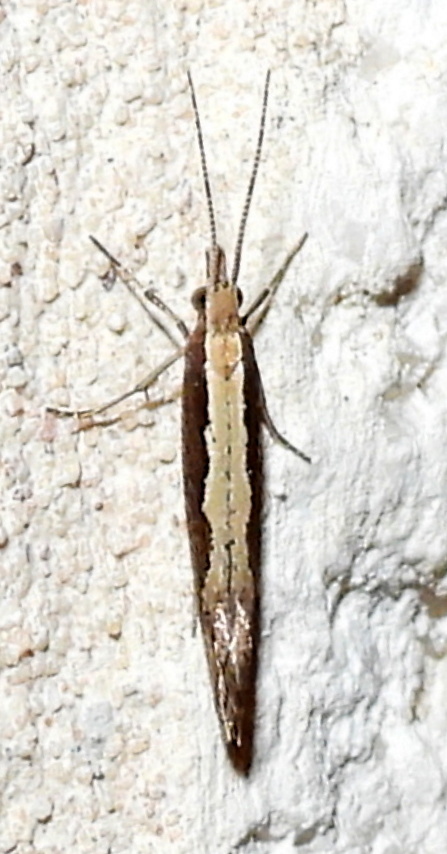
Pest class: diamondback_moth